Clarke Carlisle

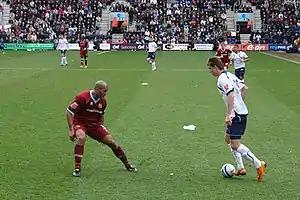
A striker in a white and navy blue soccer strip has the ball. The defender, wearing a claret strip, attempts to make the tackle.

On 14 August 2007, Steve Cotterill, manager of fellow Championship club Burnley, made an offer of £200,000 for Carlisle, who signed a three-year contract at Turf Moor two days later. Helped along by the club captain Steven Caldwell, Carlisle settled in well at Burnley. Two days after signing, he made his debut for his new club in the 2–0 defeat away to Scunthorpe United. Carlisle scored his first goal for Burnley on 22 September 2007, netting a stoppage time minute equaliser with an overhead kick in the 2–2 draw with Bristol City at Ashton Gate. On 28 September 2007, the day before a Championship match, he was involved in a serious car crash after spinning and crashing into a ditch causing his car to be written off. Steve Cotterill praised Carlisle's character for playing the next day in the 1–1 draw with Crystal Palace. He and Caldwell formed a solid defensive partnership and played most matches of the season together. Carlisle was named in the official Team of the Week for his performance in Burnley's 3–1 away win at Charlton Athletic. His partnership with Caldwell was broken towards the end of the campaign as Carlisle was given suspensions after being sent off twice in his last four matches of the season, first in the 1–2 loss to Preston and then in the last match of the season, a 0–5 defeat at Crystal Palace. Carlisle ended the 2007–08 season with two goals in 35 appearances.